Aeon (company)

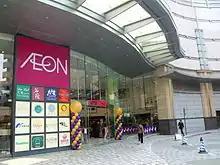
An Aeon store in Hong Kong

Aeon Stores (Hong Kong) Co., Limited was established in Hong Kong in November 1987 and listed on the Hong Kong Stock Exchange in February 1994. Aeon aims to develop a chain operation in Hong Kong and offer value-for-money merchandise to Hong Kong customers.